Katia Cardenal

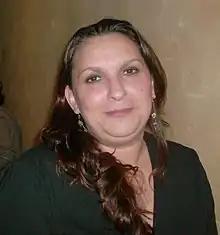
Katia Cardenal

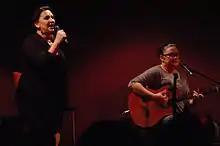
Singer Katia Cardenal from Nicaragua and her daughter at Guatemala's Trovajazz Club in August 2013

Katia Cardenal (born June 19, 1963, in Managua, Nicaragua) is a Nicaraguan singer, songwriter, and part of the nueva trova movement. Katia and her brother Salvador Cardenal formed Duo Guardabarranco, one of the leading proponents of nueva trova, known for the songs "Guerrero del amor", "Guardabosques", "Casa Abierta". and "Colibri".